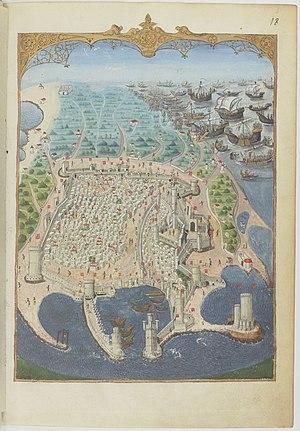
L’ordre de Saint-Jean de Jérusalem, appelé aussi ordre des Hospitaliers, est un ordre religieux catholique hospitalier et militaire qui a existé de l'époque des croisades jusqu'au début du XIXᵉ siècle. Il est généralement connu, dès le XIIᵉ siècle, sous le nom de Ordo Hospitalis Sancti Johannis Hierosolymitani.